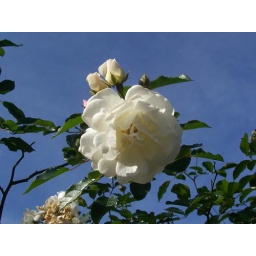
Sweet smelling rose flower in parents yard.